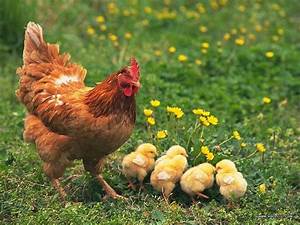
Label: chicken